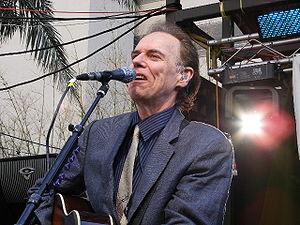
John Hiatt est né le 20 août 1952 à Indianapolis dans l'État de l'Indiana. Il est musicien, auteur-compositeur-interprète américain. Il a excellé dans plusieurs styles : rock, new wave, blues and country. Fait remarquable, il a été nommé onze fois lors de cérémonies de Grammy Awards, entre autres distinctions. Ses chansons ont été reprises par Bob Dylan, Willy DeVille, Linda Ronstadt, Bonnie Raitt, Eric Clapton, B.B. King, Willie Nelson, Joan Baez, Paula Abdul, Buddy Guy, Jimmy Buffett, Mandy Moore, Iggy Pop, Emmylou Harris, Rodney Crowell, Nick Lowe, Jewel, Aaron Neville, Keith Urban, entre autres. L'auteur-compositeur-interprète néerlandaise Ilse DeLange lui a dédié un album intitulé Dear John, reprenant neuf de ses chansons.